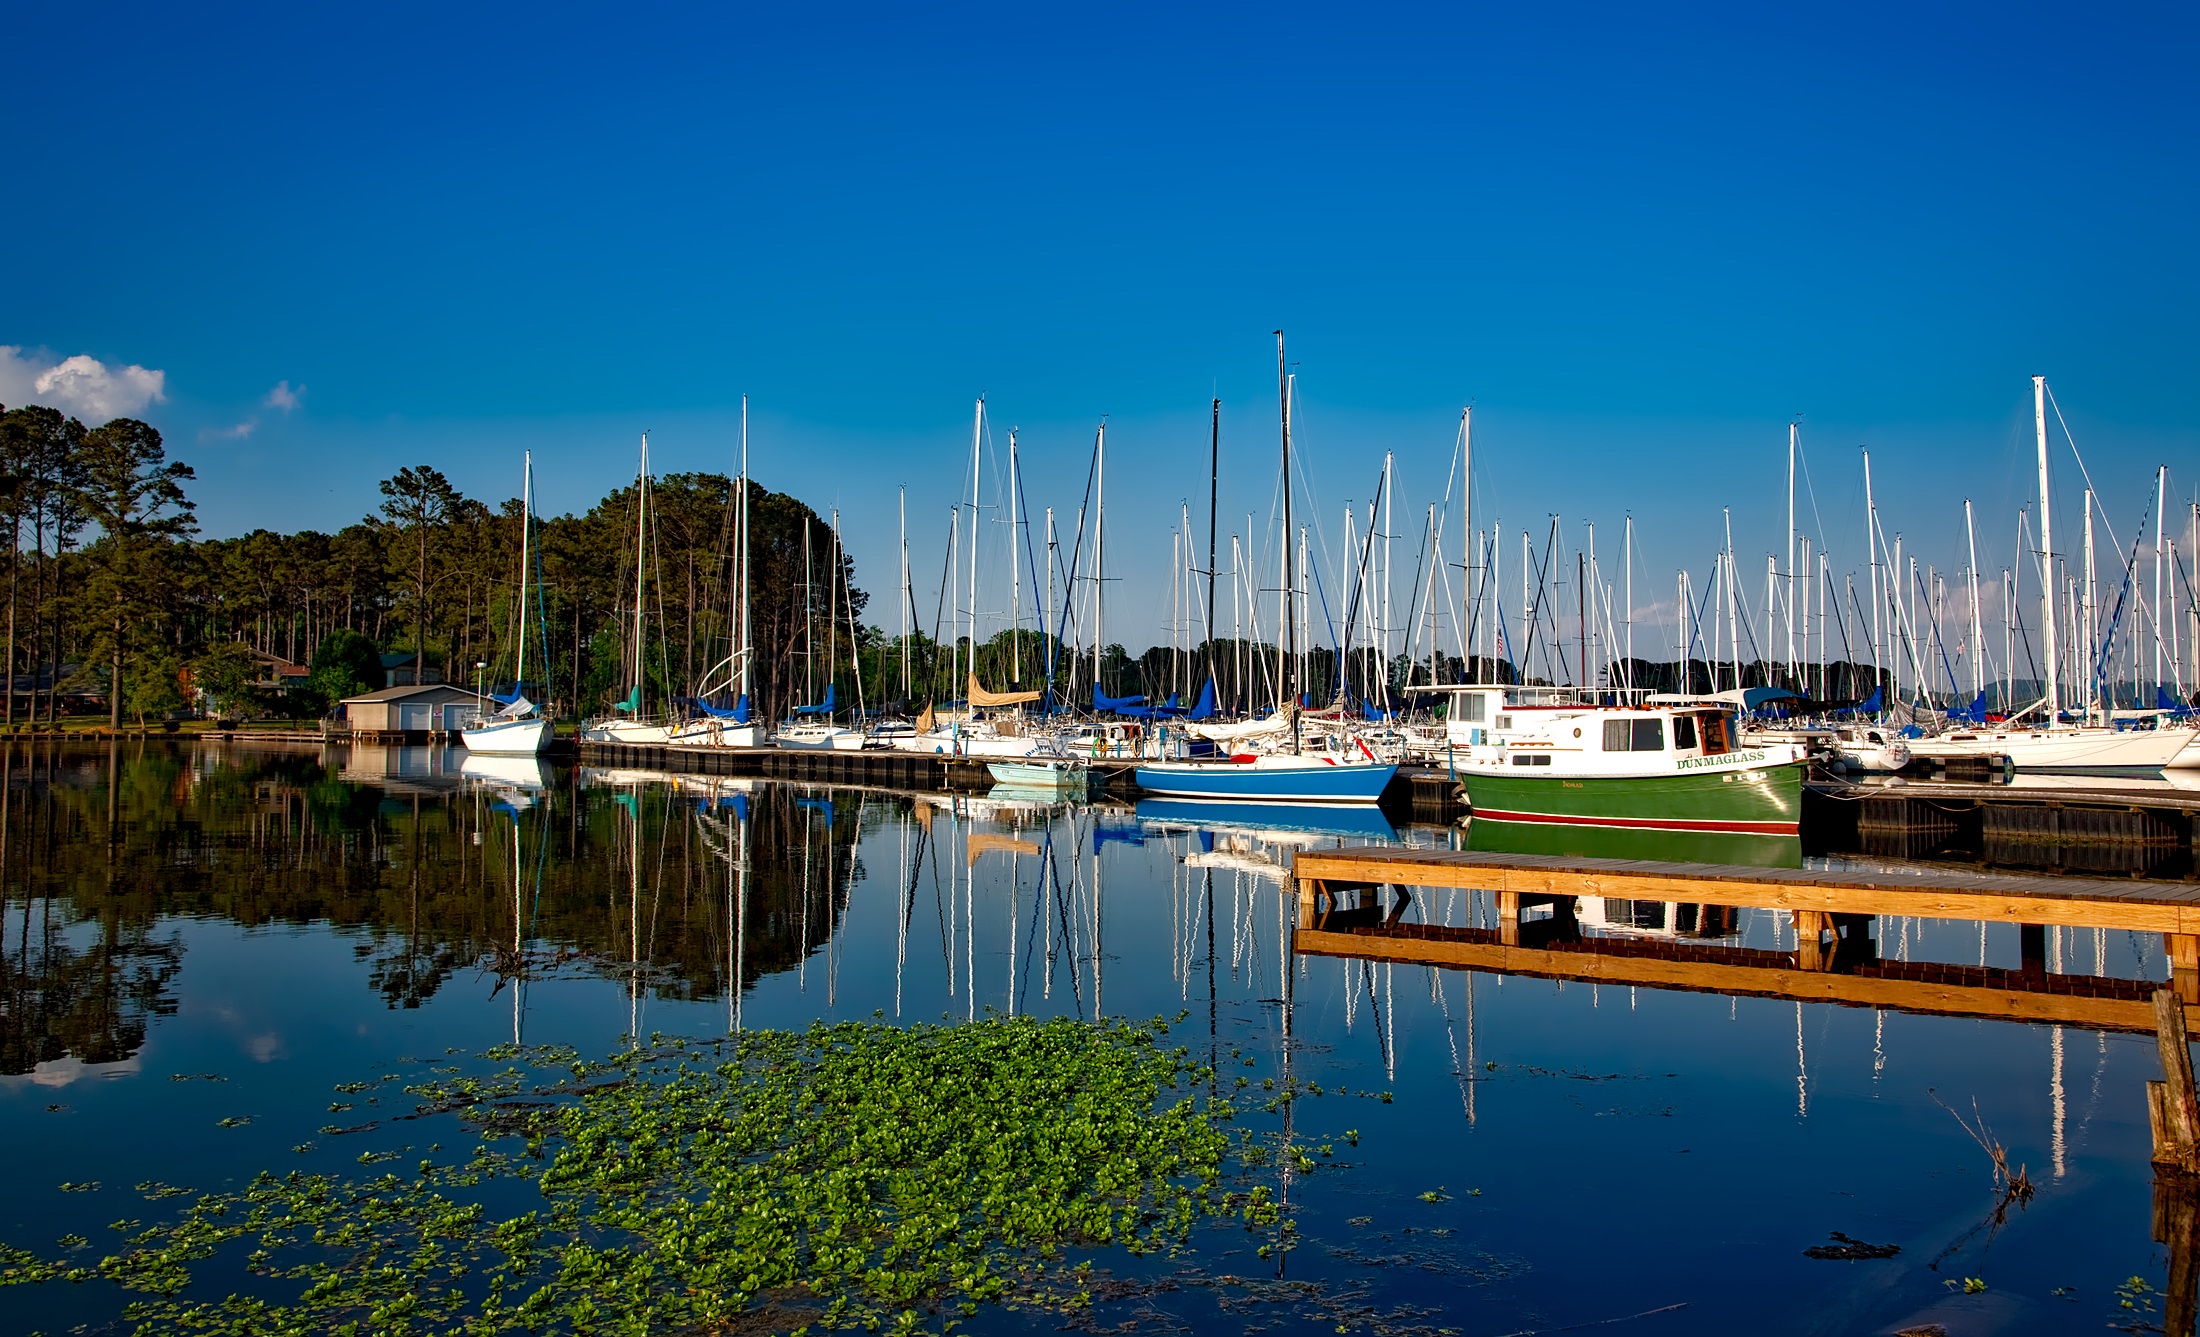
sea, water, nature, horizon, dock, boat, lake, vacation, recreation, dusk, evening, reflection, vehicle, holiday, bay, harbor, marina, port, leisure, trees, outdoors, woods, hdr, boats, reflections, sailboats, alabama, lake guntersville